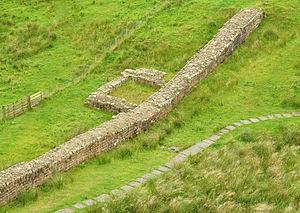
Cet article porte sur les forts et autres structures du mur d'Hadrien, système de fortifications fait de pierre et de terre et édifié de 122 à environ 128 dans l'ancienne province romaine de Bretagne, aujourd'hui en Cumbria et Northumberland dans le nord de l'Angleterre.